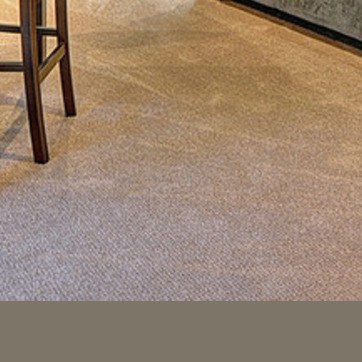
Material: carpet